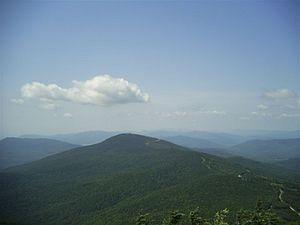
Le pic Pico est un sommet du Vermont culminant à 1 206 mètres d'altitude.